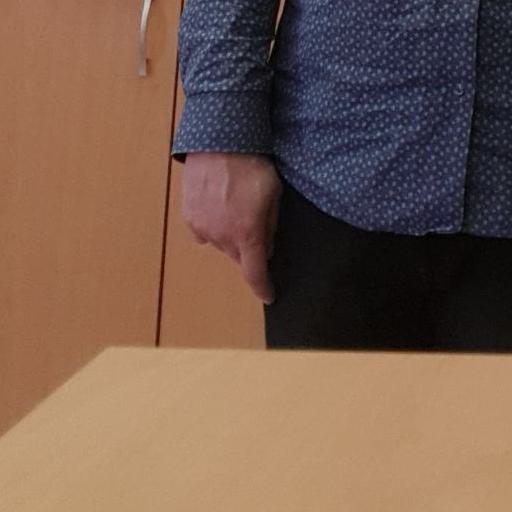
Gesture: no_gesture